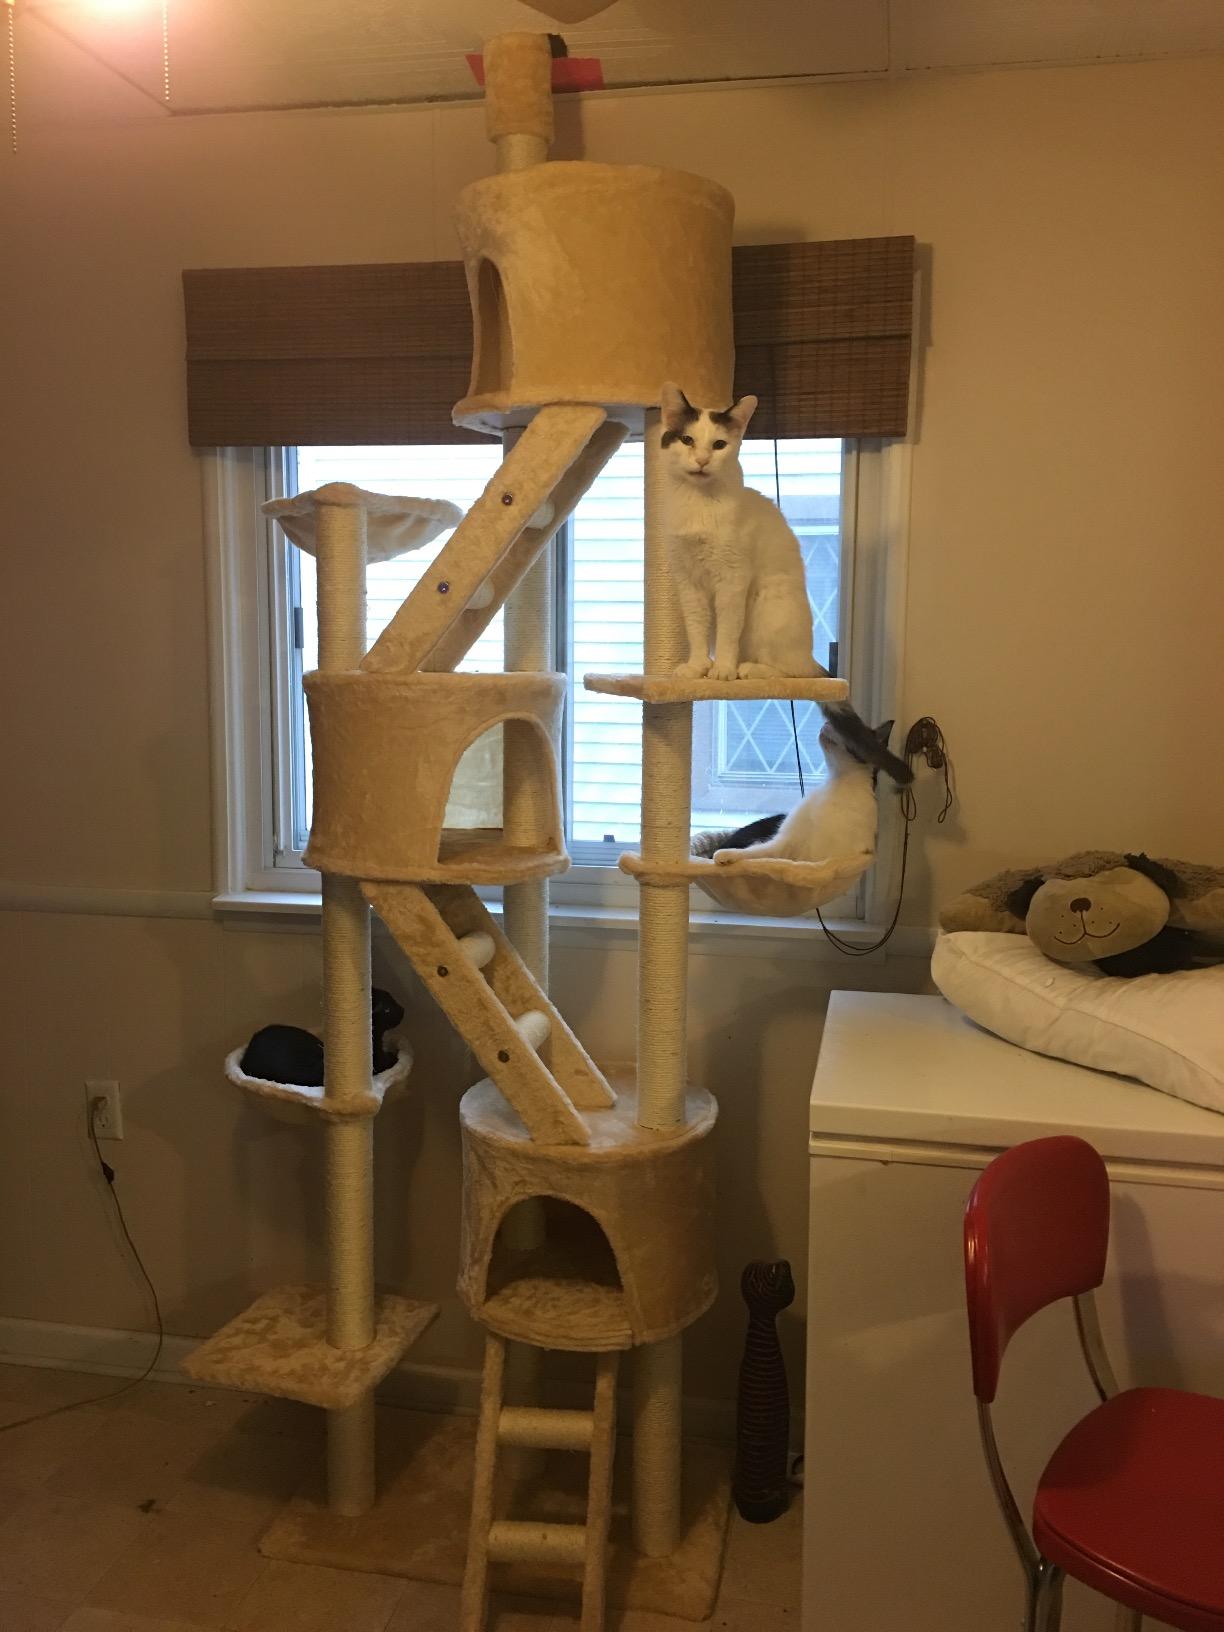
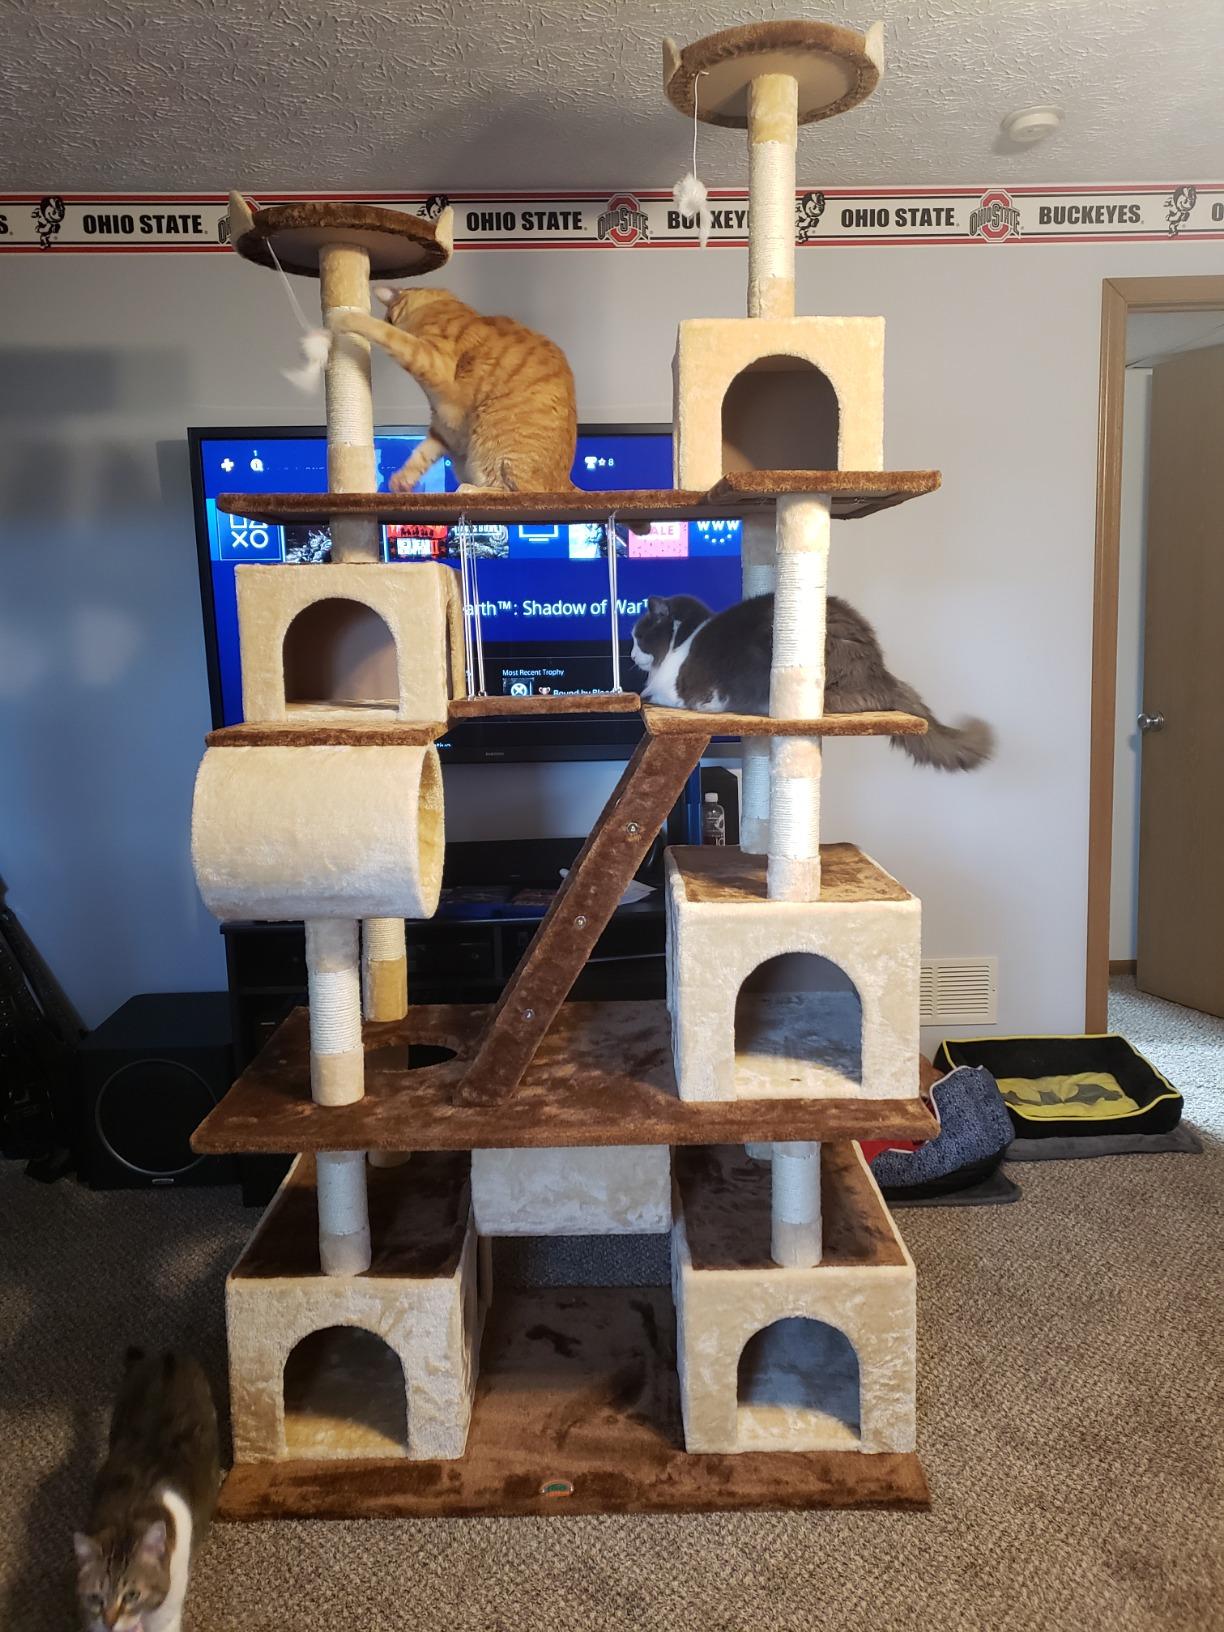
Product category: items_cat tree
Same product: no